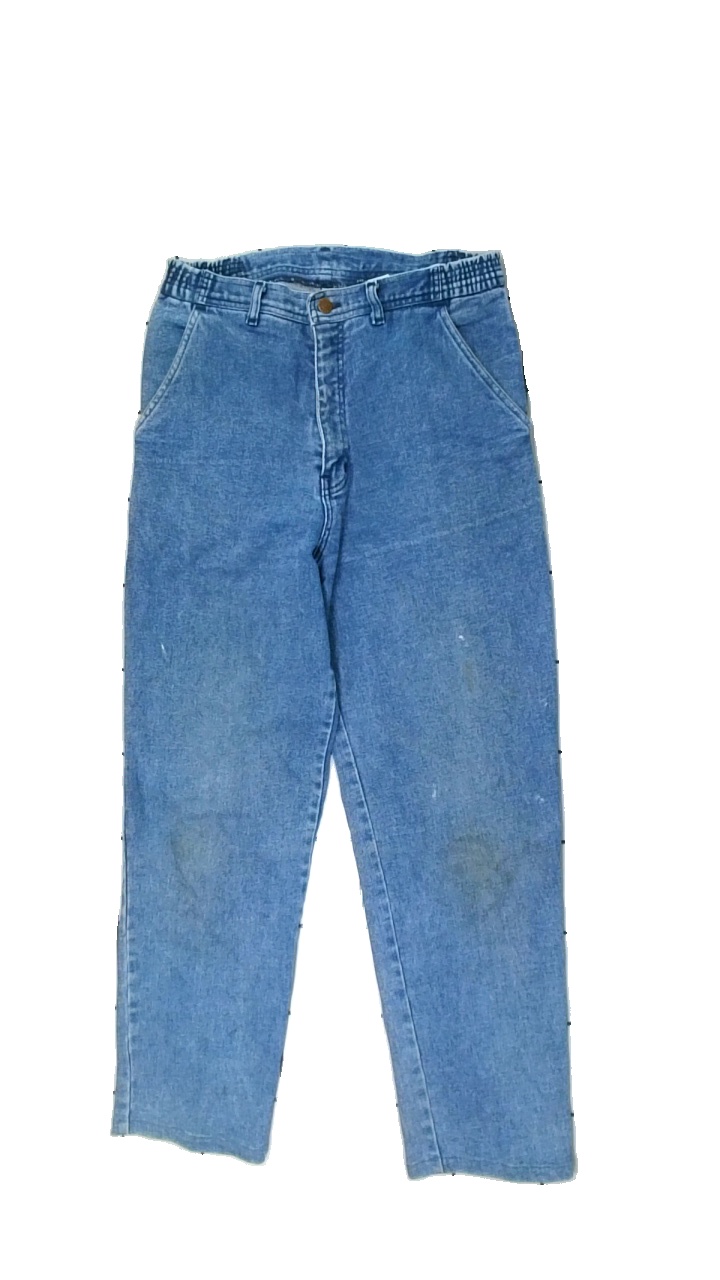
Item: Jeans (Ladies)
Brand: Viva Moda
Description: blå jeans med fläckar på båda knäna
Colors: Blue
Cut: Regular
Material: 100% cotton
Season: All
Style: Denim
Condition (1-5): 3
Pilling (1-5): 5
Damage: fläck på knäna
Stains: Major
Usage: Export
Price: <50